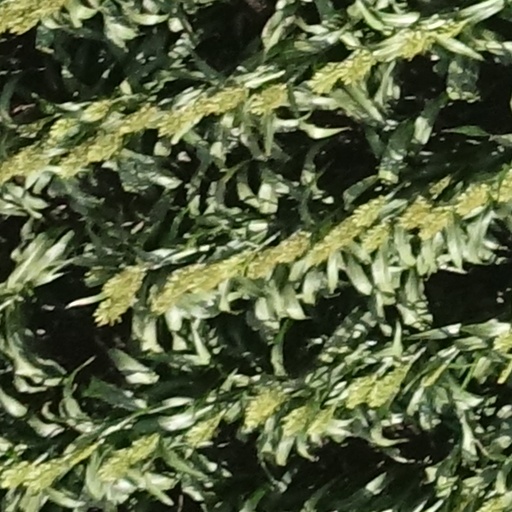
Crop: sorghum